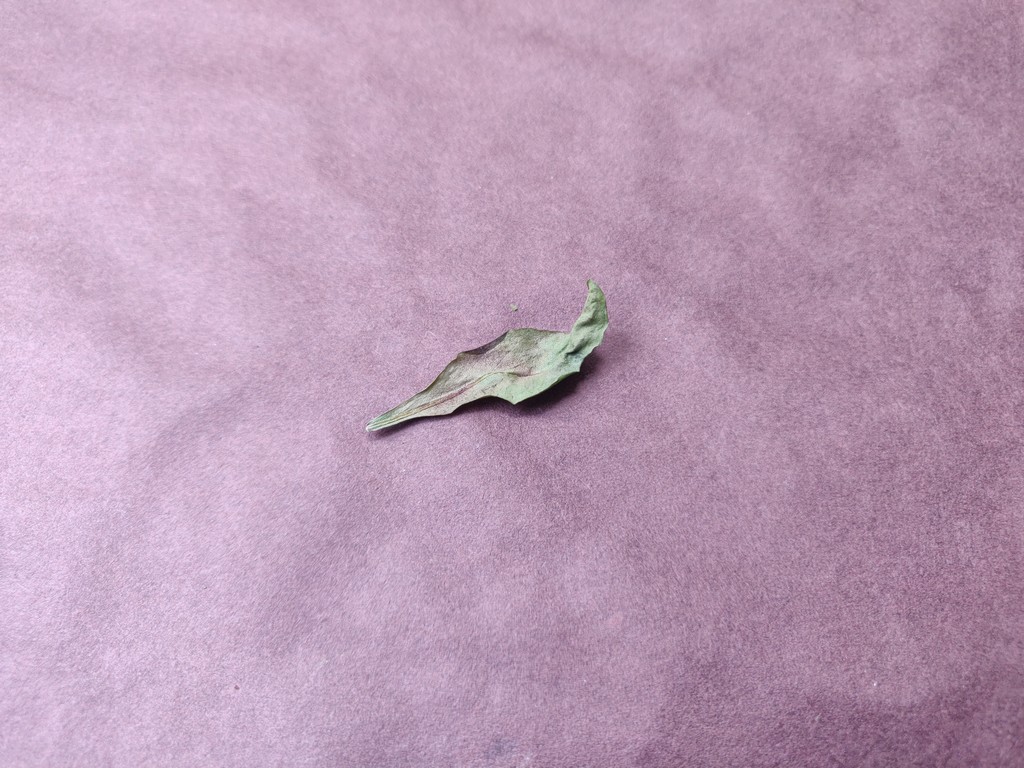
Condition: Dried
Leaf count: single
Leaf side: unknown